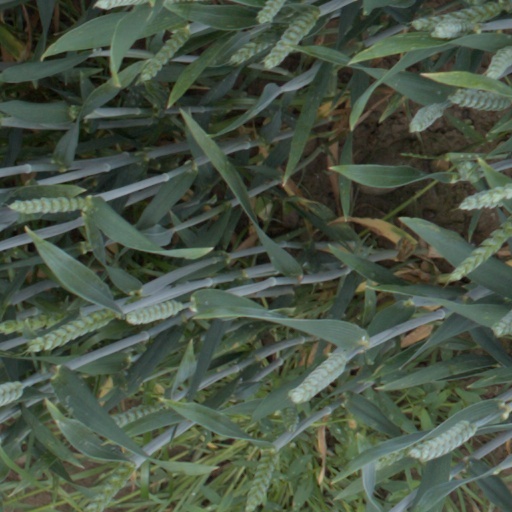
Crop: wheat